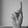
ASL letter: K